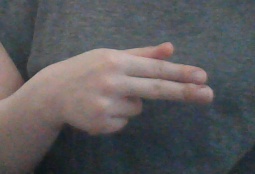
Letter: ghain